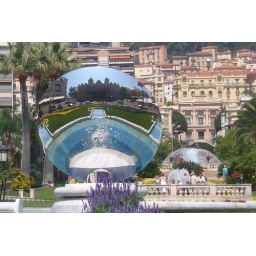
Look in the mirror - the casino in Monte Carlo